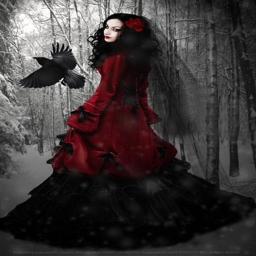
look at that awesome dress .